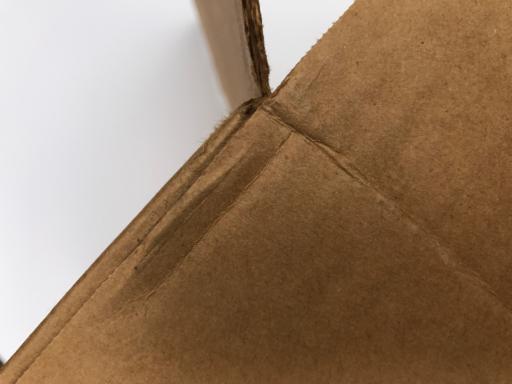
Label: cardboard